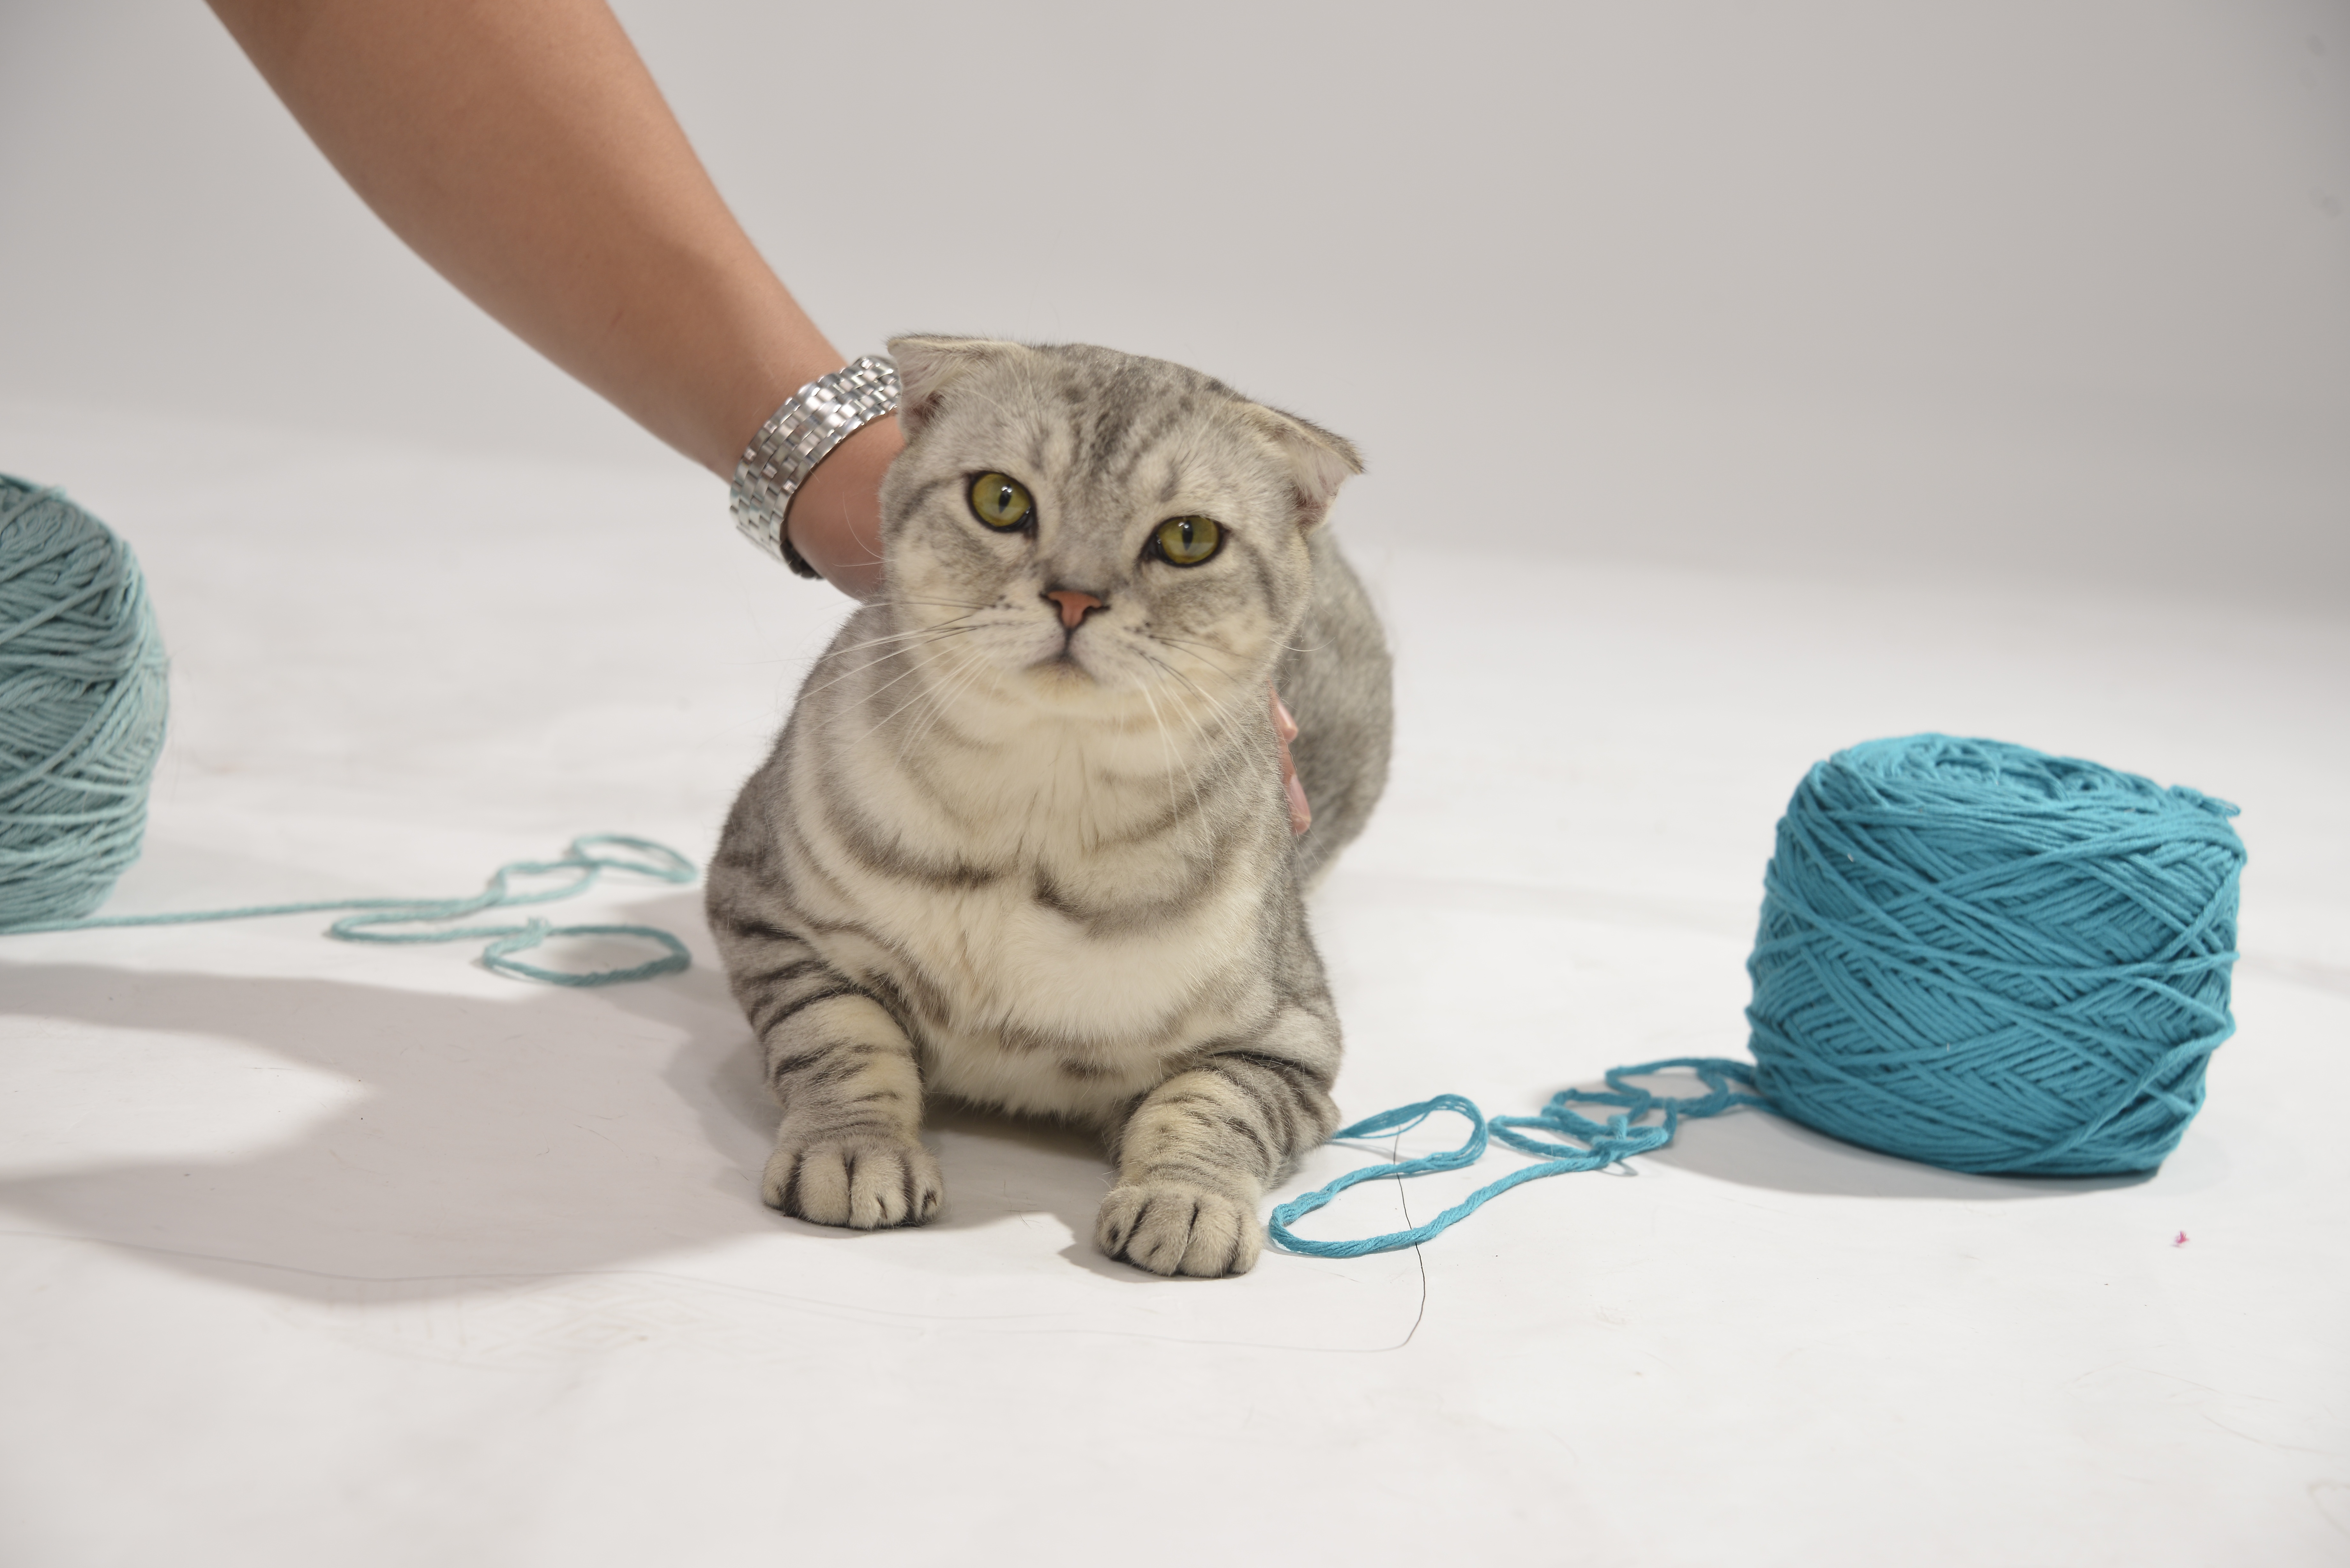
play, cute, kitten, cat, clean, mammal, yarn, pets, gray fur, small to medium sized cats, cat like mammal